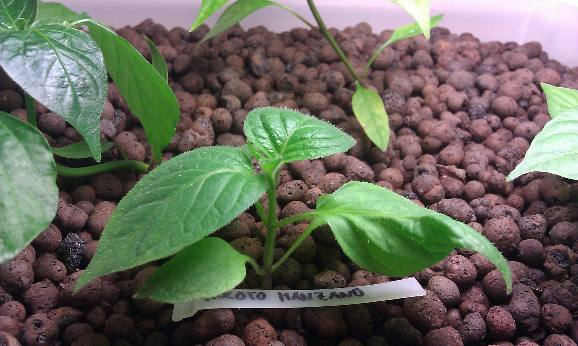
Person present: No